Rick Renick

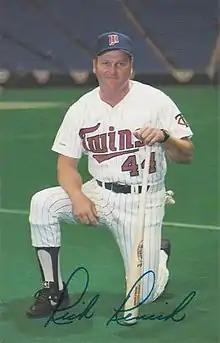
Renick in 1987 during his coaching tenure with the Minnesota Twins.

Warren Richard Renick (born March 16, 1944) is an American former professional baseball player, manager and coach. Renick had a 14-year (1965–1978) professional playing career, including all or part of five seasons (1968–1972) in Major League Baseball as a third baseman, left fielder and shortstop for the Minnesota Twins. He threw and batted right-handed and was listed as tall and .